Berlin Aquarium

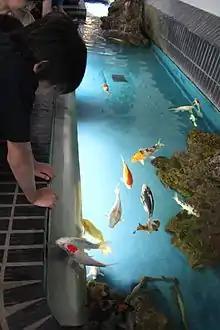
Nishiki Goi koi carps

The Aquarium Berlin in Berlin is one of Germany's largest aquariums. The aquarium was built in 1913 as part of the Berlin Zoological Garden complex. Since its opening, the Zoo-Aquarium has been ranked among the public aquariums with the world's greatest biodiversity.